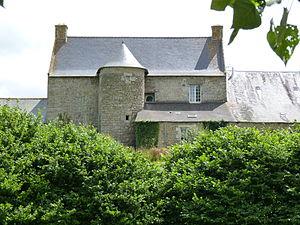
Vue arrière (de la route).
Cet article recense une partie des monuments historiques des Côtes-d'Armor, en France.
Le Fœil [lə faj] est une commune française située dans le département des Côtes-d'Armor en région Bretagne.